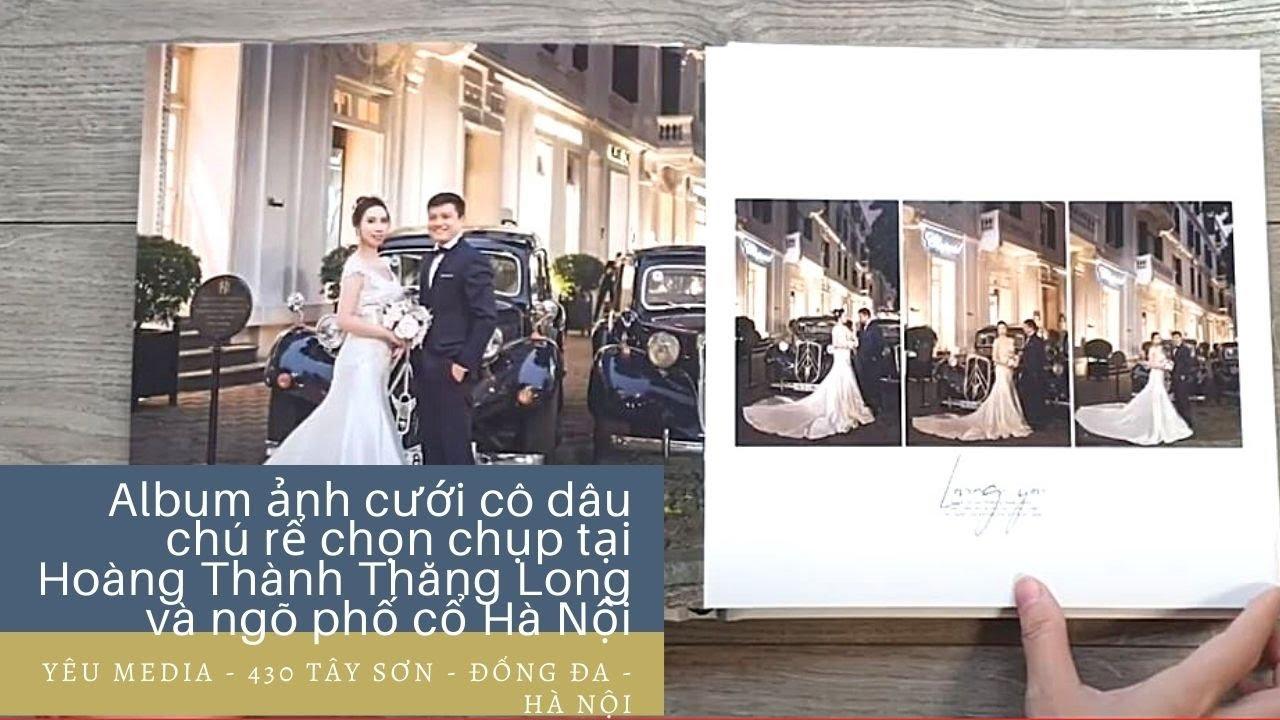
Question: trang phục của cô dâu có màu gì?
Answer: màu trắng